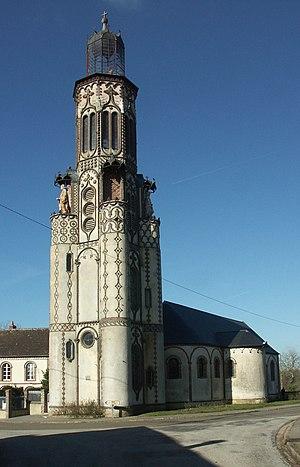
Tour octogonale de style éclectique construite entre 1866 et 1872 flanquée de quatre tourelles supportant les statues des archanges et surmontée d’un lanternon abritant le groupe de la vierge et des enfants auxquels elle est apparue. Reliée à l’abside par un couloir. ISMH 1978. This building is inscrit au titre des Monuments Historiques. It is indexed in the Base Mérimée, a database of architectural heritage maintained by the French Ministry of Culture,
Malétable est une ancienne commune française, située dans le département de l'Orne en région Normandie, devenue le 1ᵉʳ janvier 2016 une commune déléguée au sein de la commune nouvelle de Longny les Villages.
L'église Notre-Dame est une église catholique située à Malétable, en France, ancienne commune rattachée à Longny les Villages.